The Wagon and the Star

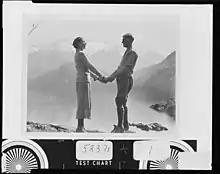

The Wagon and the Star (or The Waggon and the Star) is a 1936 New Zealand film by producer and director J.J.W. Pollard, who also wrote the screenplay. Only one reel of the film and some out-takes survived and is considered lost film by Ngā Taonga Sound & Vision. The handbuilt camera used was built by Ted Coubray and "confiscated" by Alexander Markey on the set of "Hei Tiki".